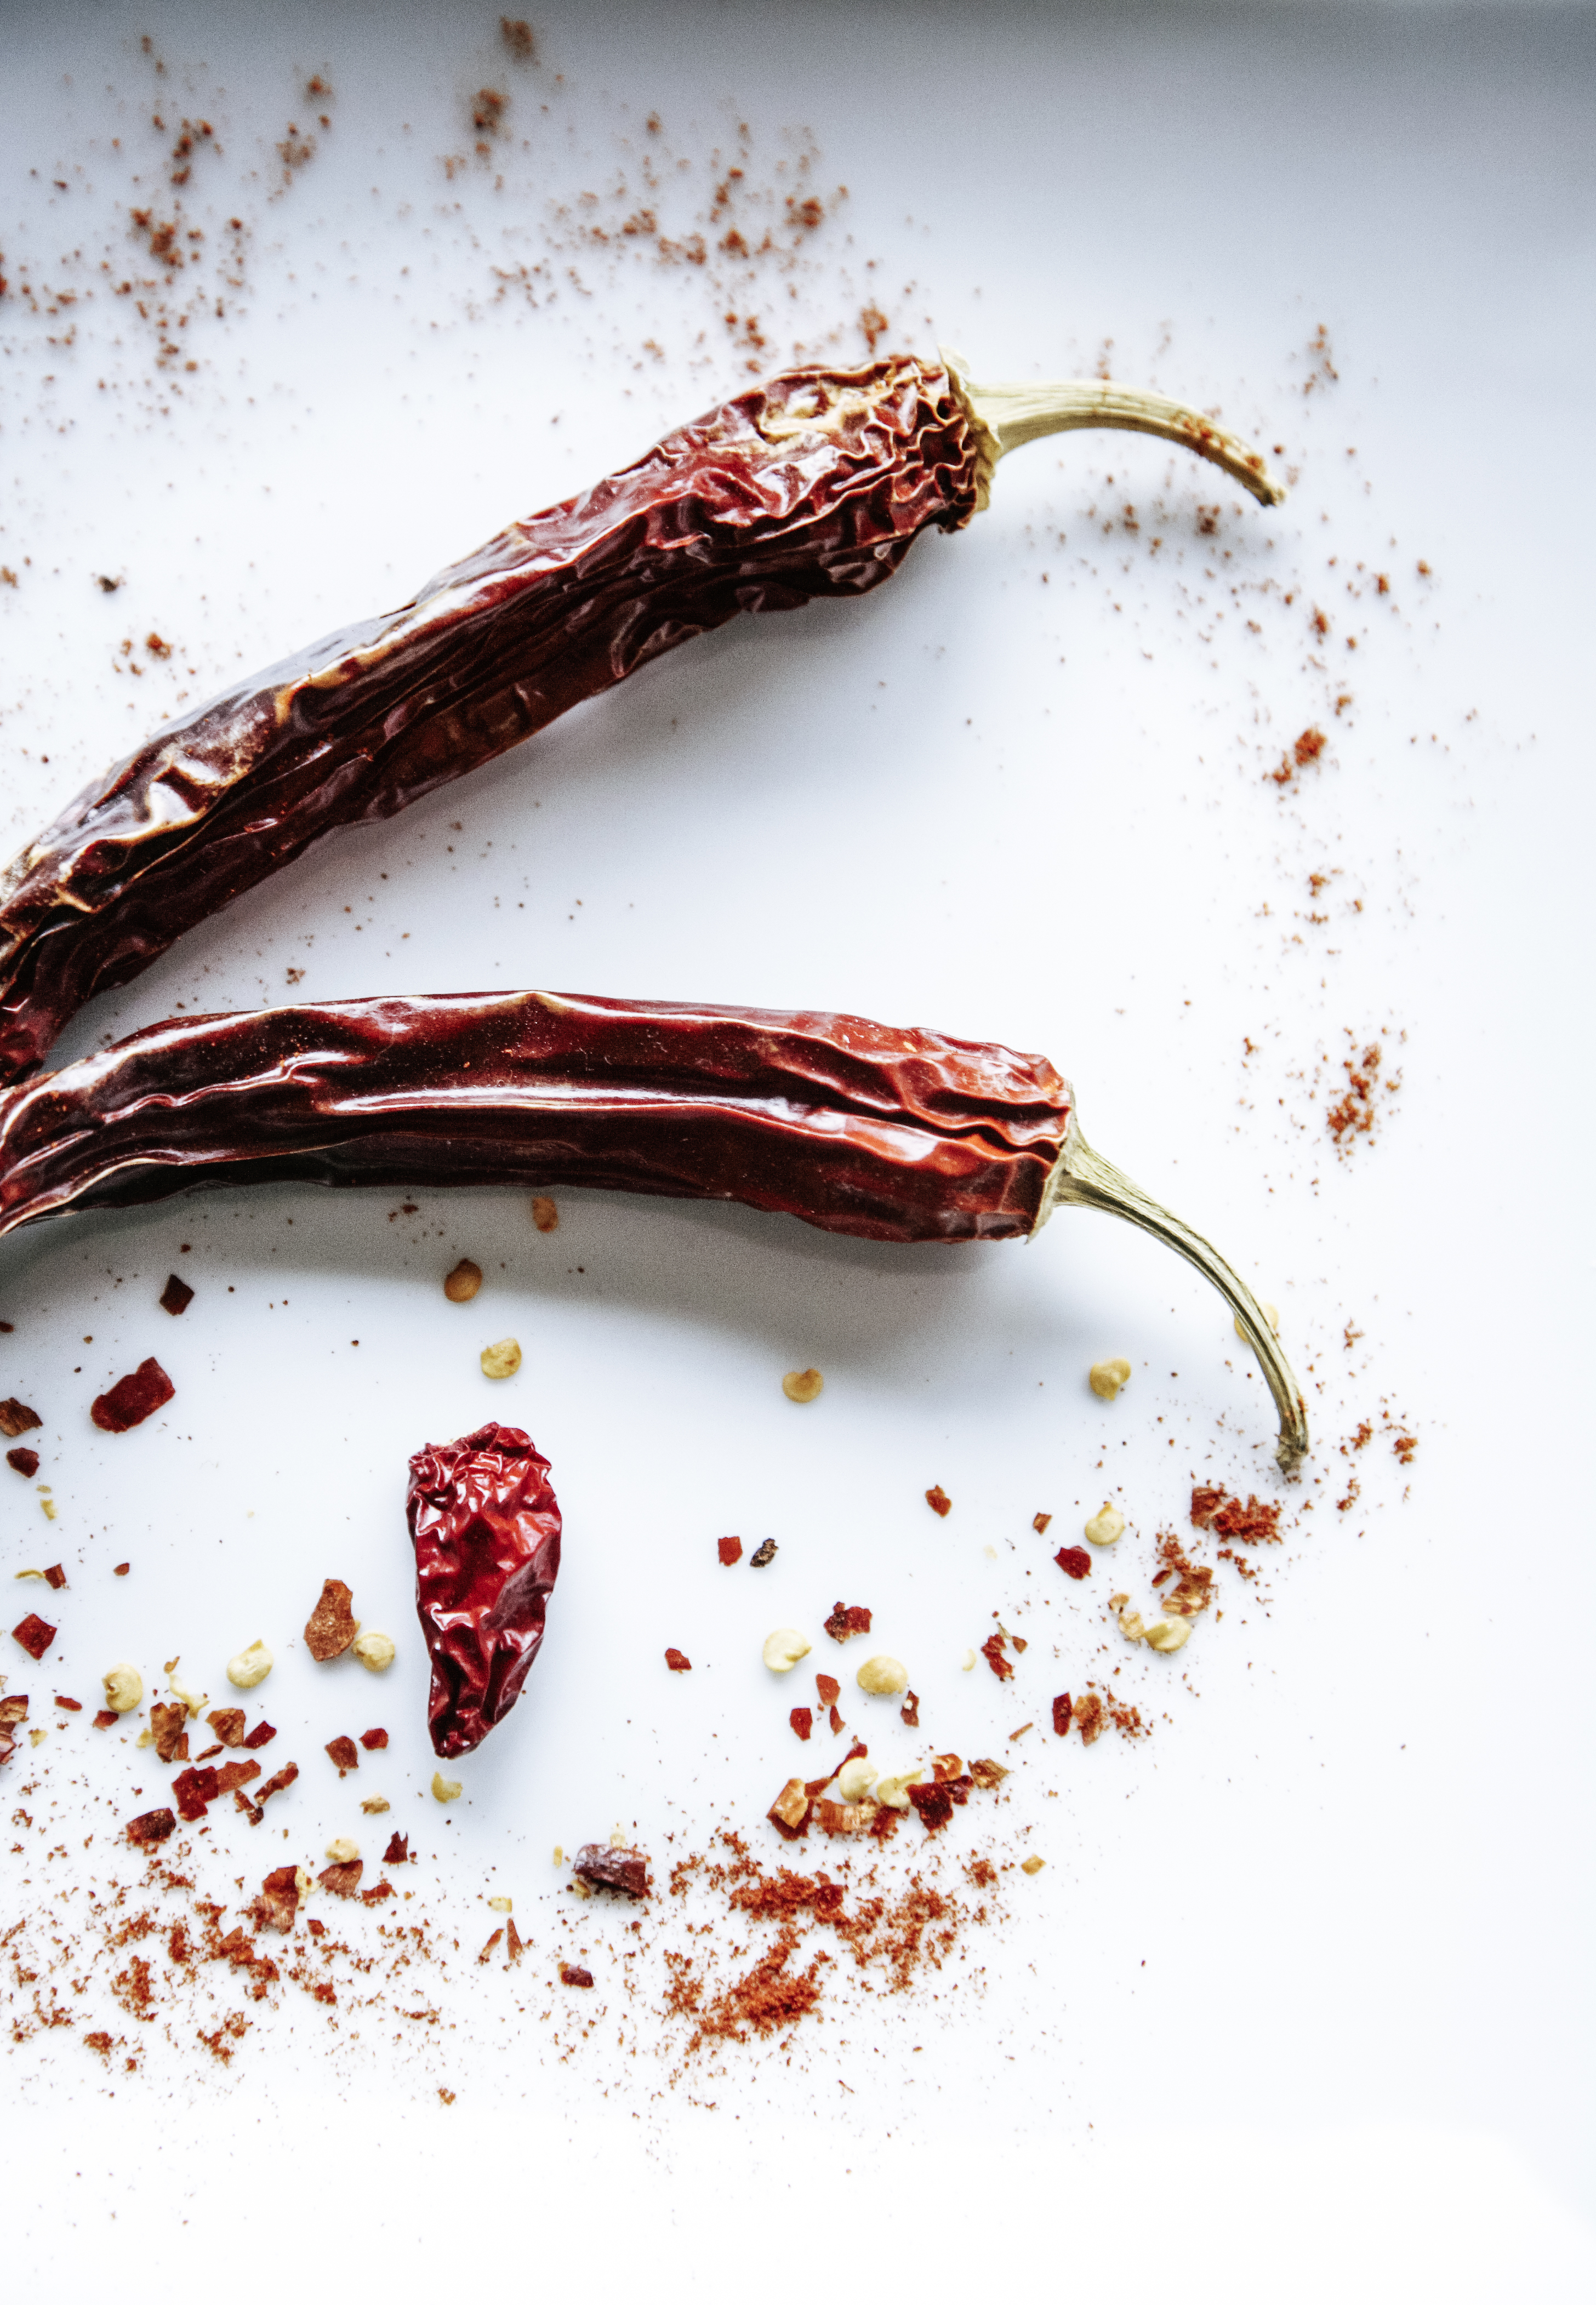
plant, food, spice, red, produce, vegetable, ingredients, flavor, flowering plant, chili pepper, cayenne pepper, land plant, dried chili pepper